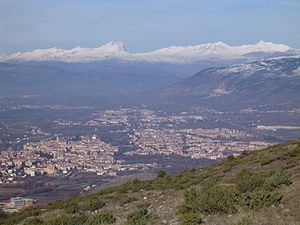
Sulmona / Demografi
Sulmona ligger i en dal, omgivet af nogle af Italiens højeste bjerge.
Sulmona er den tredjestørste by i provinsen L'Aquila, der ligger i regionen Abruzzo i det centrale Italien. Den har omkring 25.000 indbyggere og ligger i en bred dal, hvor floden Gizio løber sammen med flere mindre vandløb. I før-romersk tid var den en af de vigtigste byer i folkeslaget Pelignernes område. I romersk tid blev den omtalt som Sulmo og den blev kendt som fødested for digteren Ovid. Til ære for ham er der opført en statue på pladsen Piazza XX Settembre, der ligger på byens hovedgade Corso Ovido, som også er opkaldt efter Ovid.